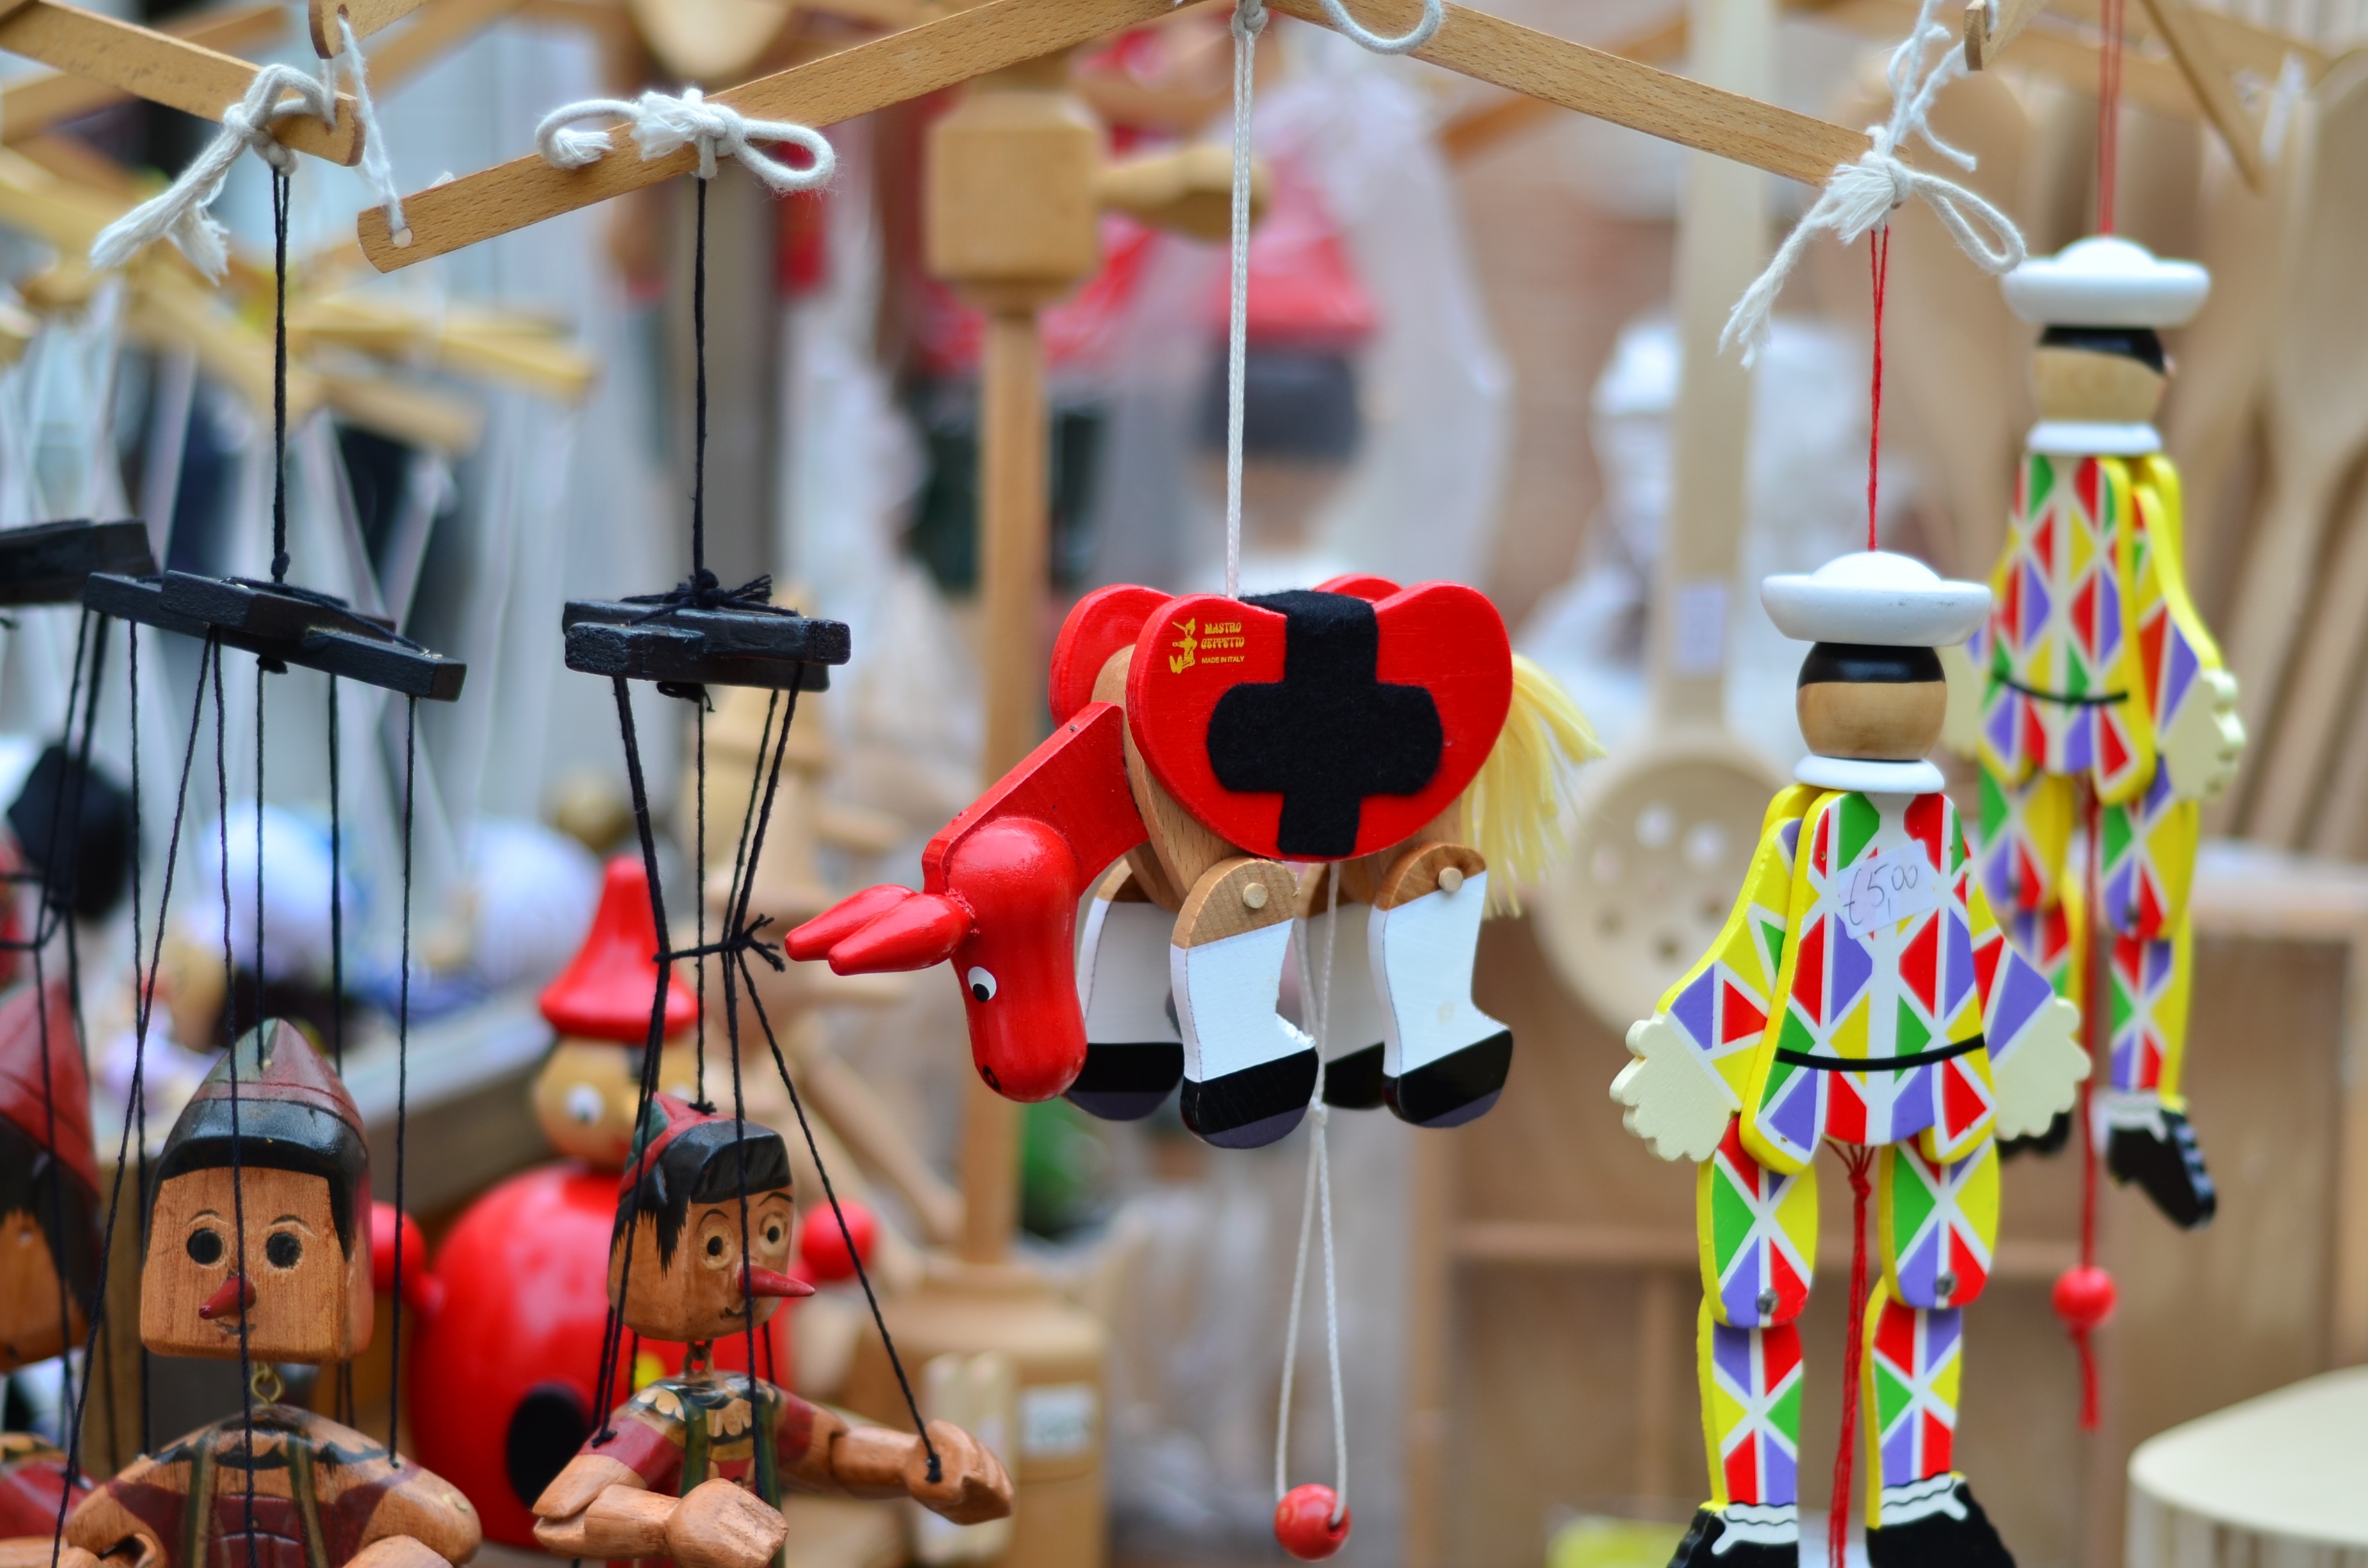
travel, europe, italy, tourism, toy, puppet, party, roma, souvenir, fair, pinocchio, touristic, wooden doll